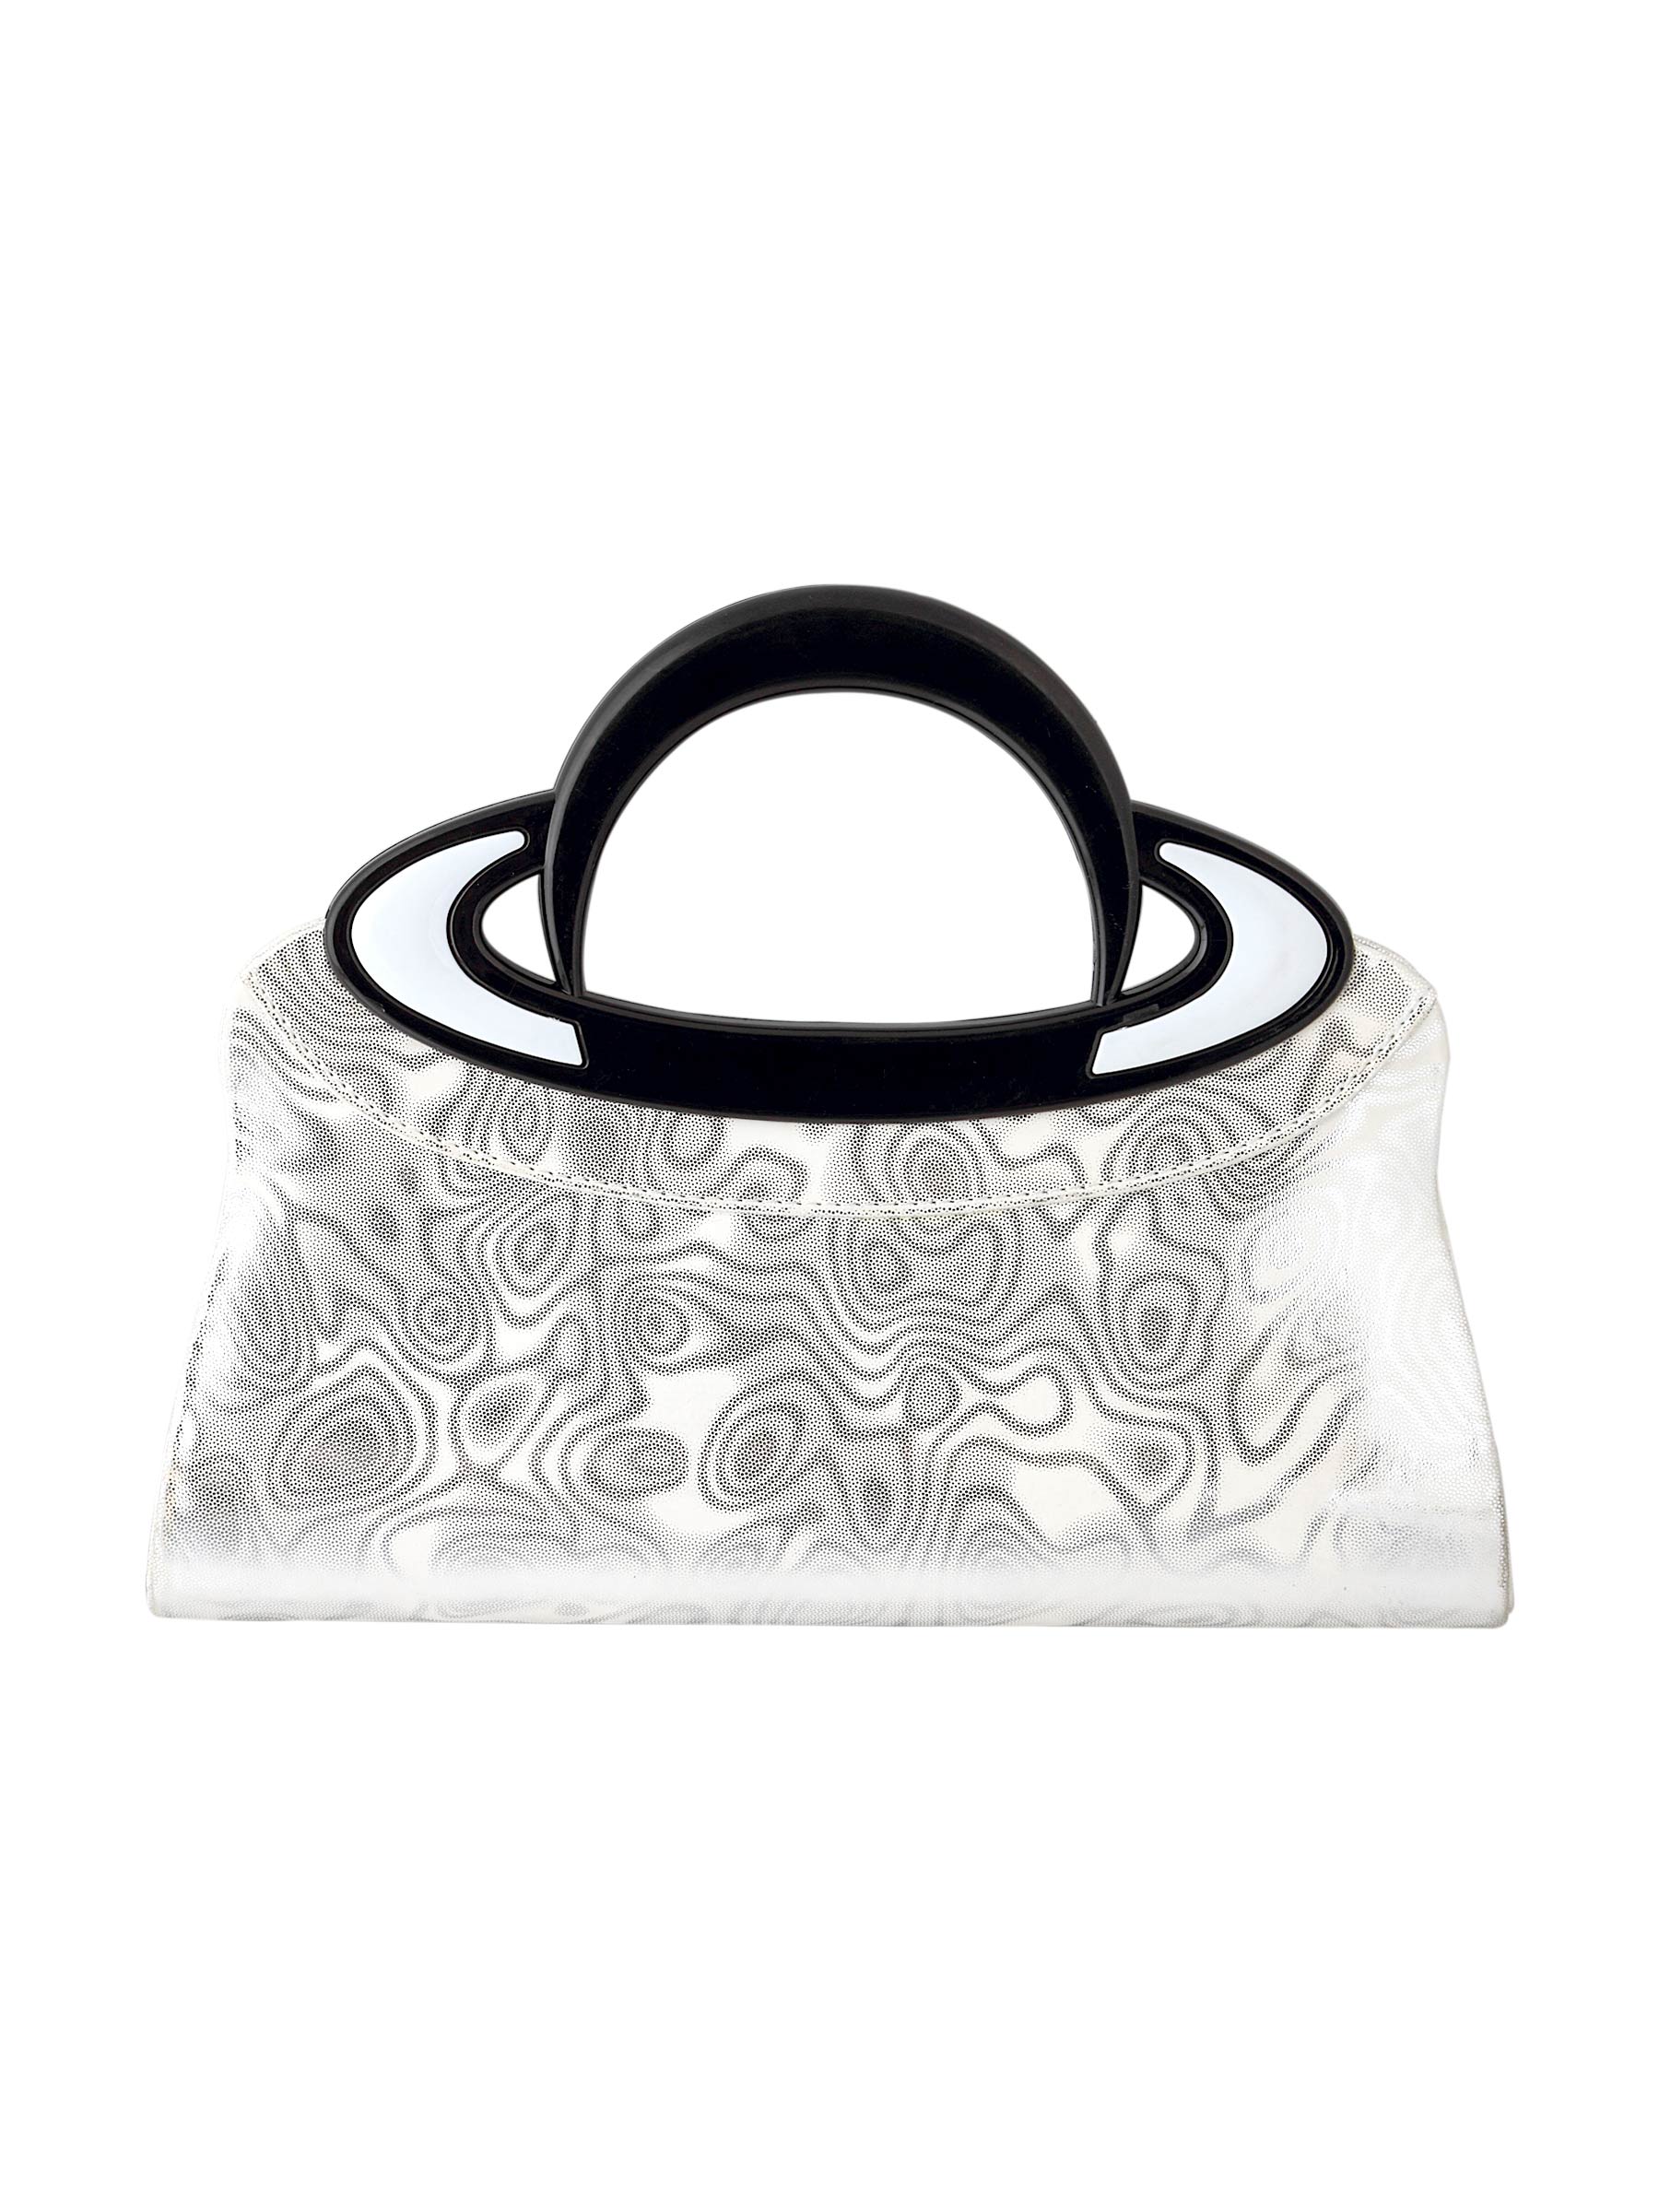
Murcia Women Party Clutch Silver Handbags
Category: Accessories / Bags / Handbags
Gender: Women
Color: Silver
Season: Winter 2015
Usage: Casual